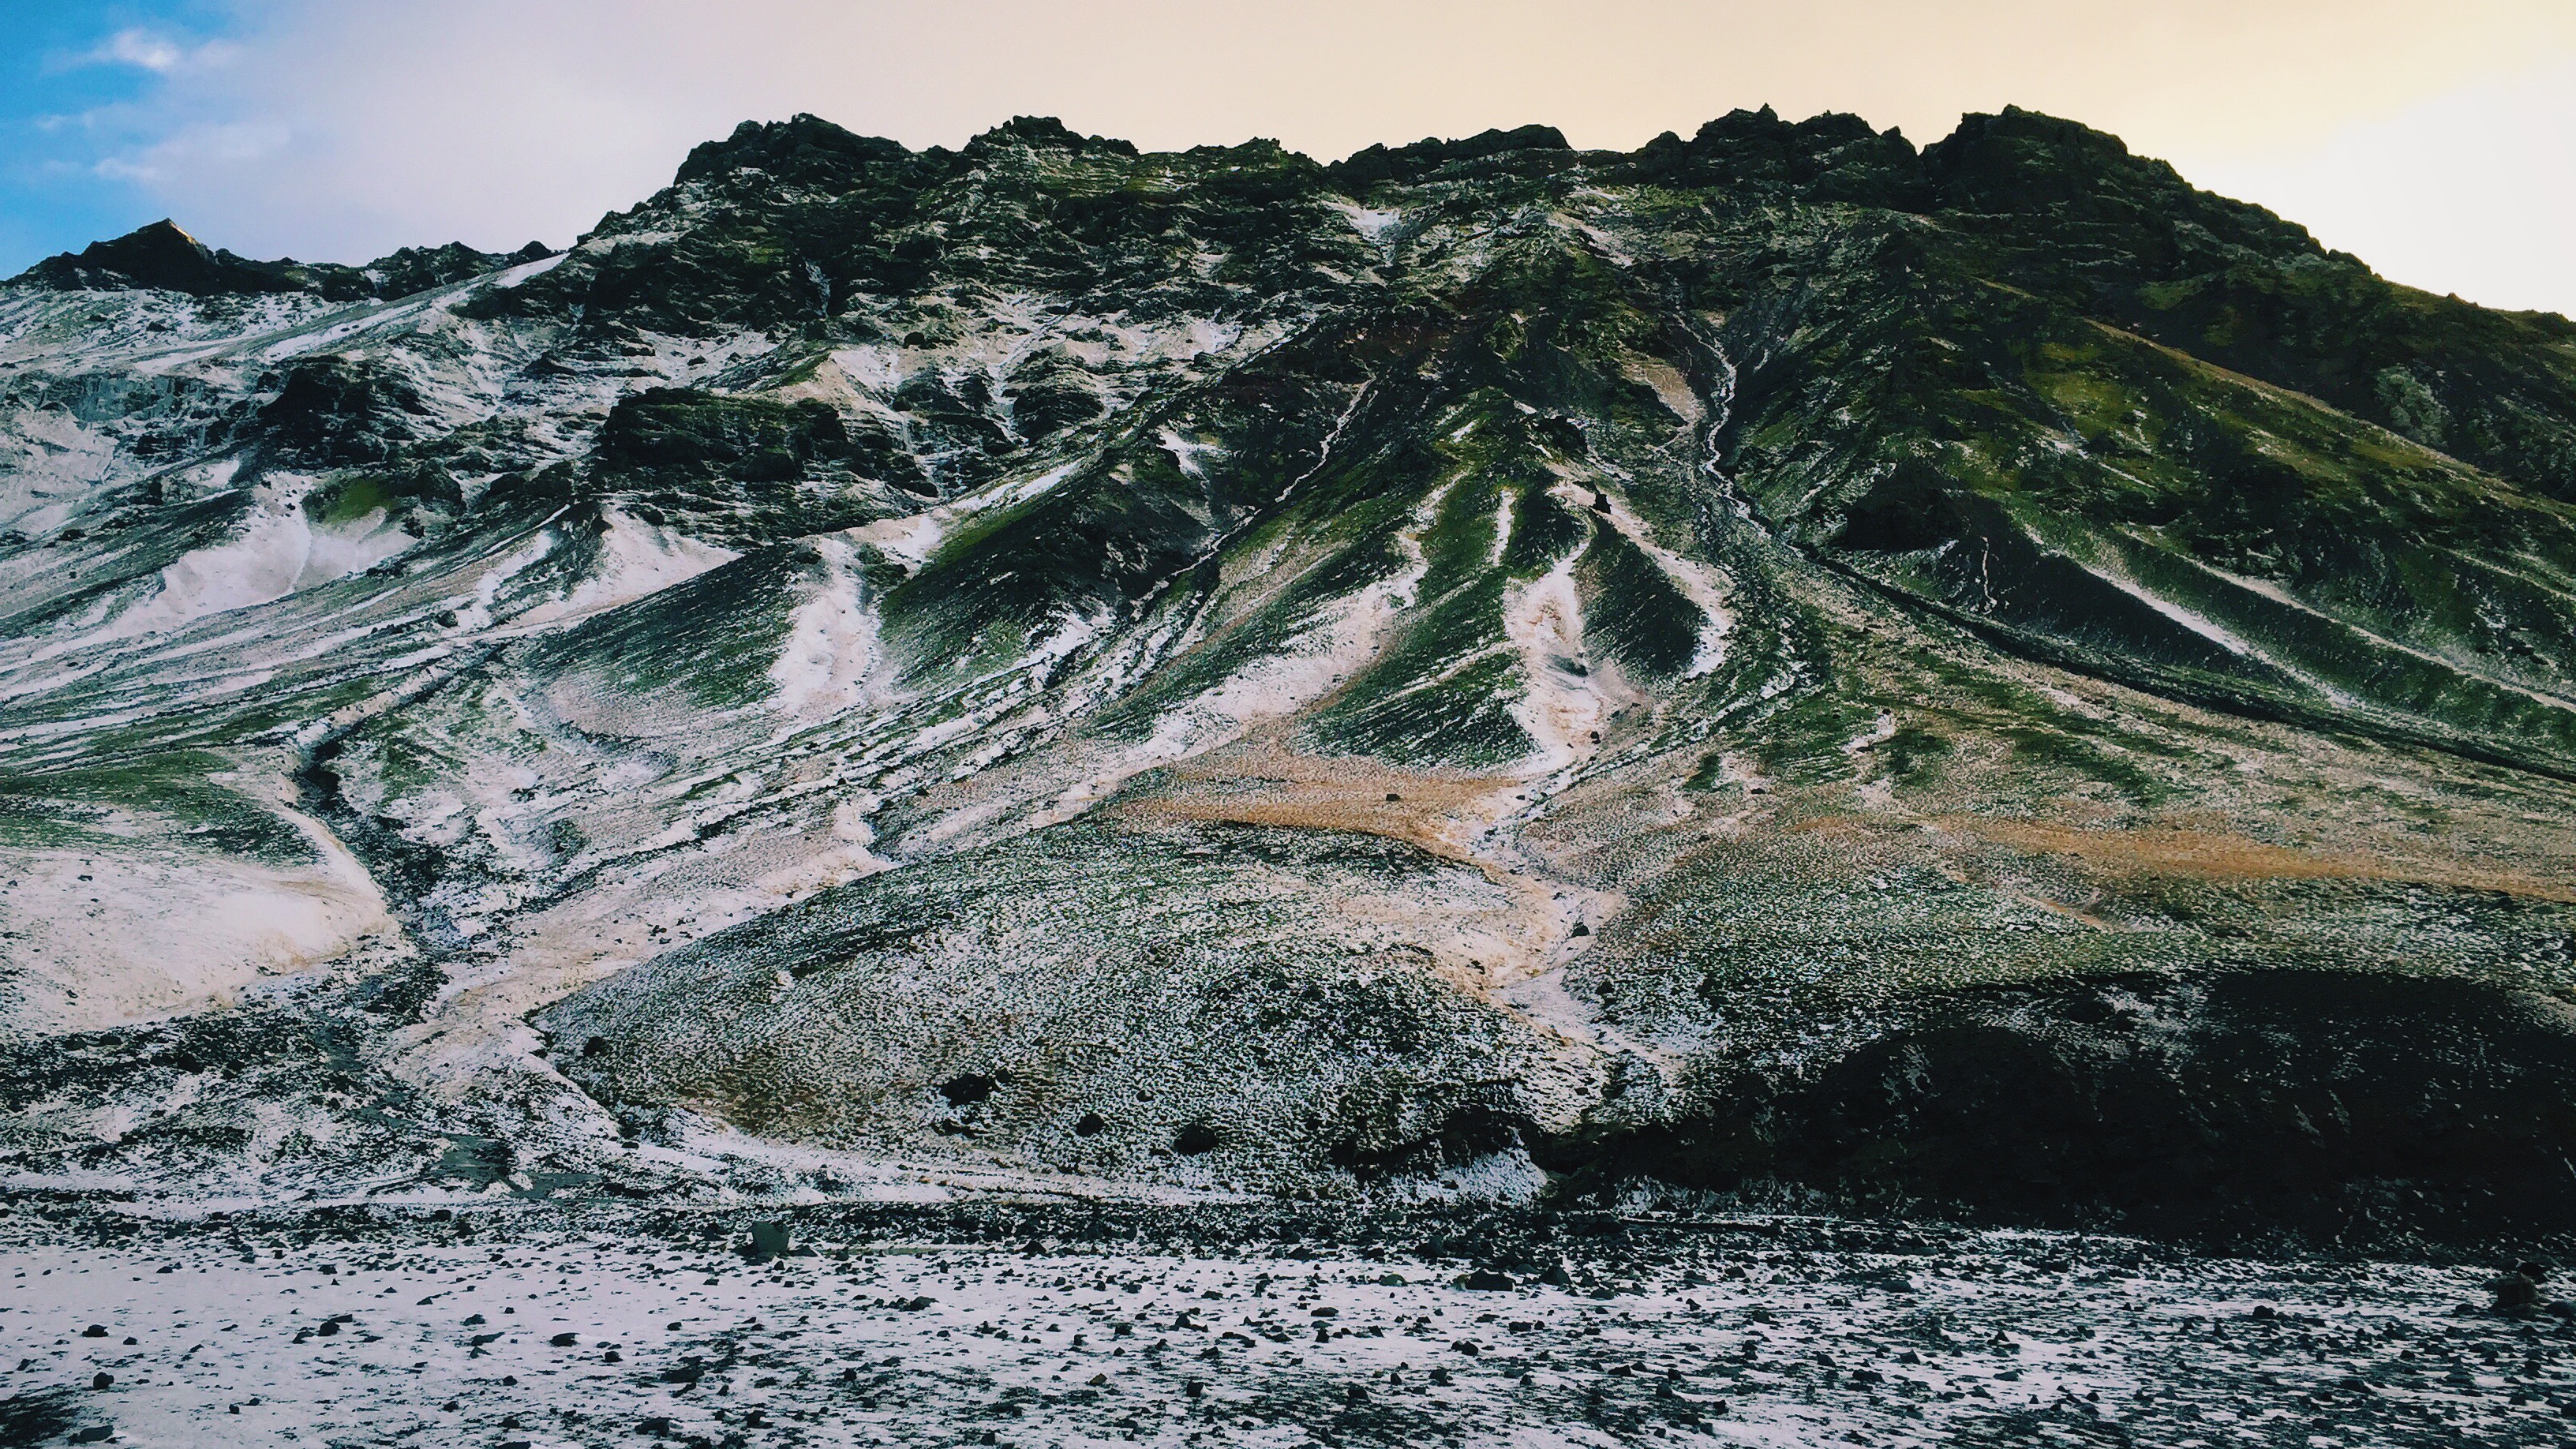
landscape, sea, tree, nature, rock, wilderness, mountain, snow, hill, mountain range, terrain, ridge, geology, badlands, plateau, landform, aerial photography, geographical feature, mountainous landforms